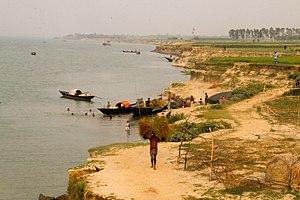
Le Bangladesh, en forme longue la république populaire du Bangladesh, en bengali গণপ্রজাতন্ত্রী বাংলাদেশ, Gônoprojatontri Bangladesh, est un pays du sous-continent indien. Situé au nord du golfe du Bengale, quasiment enclavé dans l'Inde, il a une petite frontière commune avec la Birmanie.